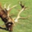
Label: deer